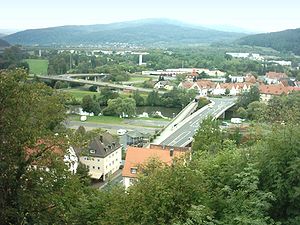
Gemünden am Main
Den gamle og den nye bro i Gemünden
Gemünden am Main er en kommune i Landkreis Main-Spessart i regierungsbezirk Unterfranken i den tyske delstat Bayern, som ligger ca. 40 km fra Würzburg.